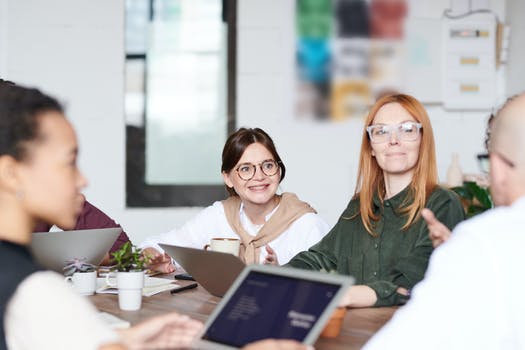
Label: No Watermark